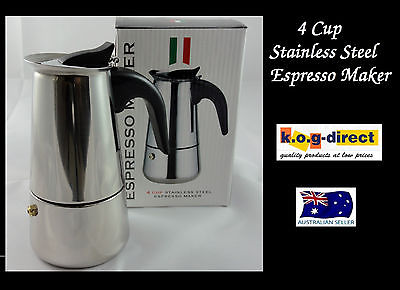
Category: coffee maker